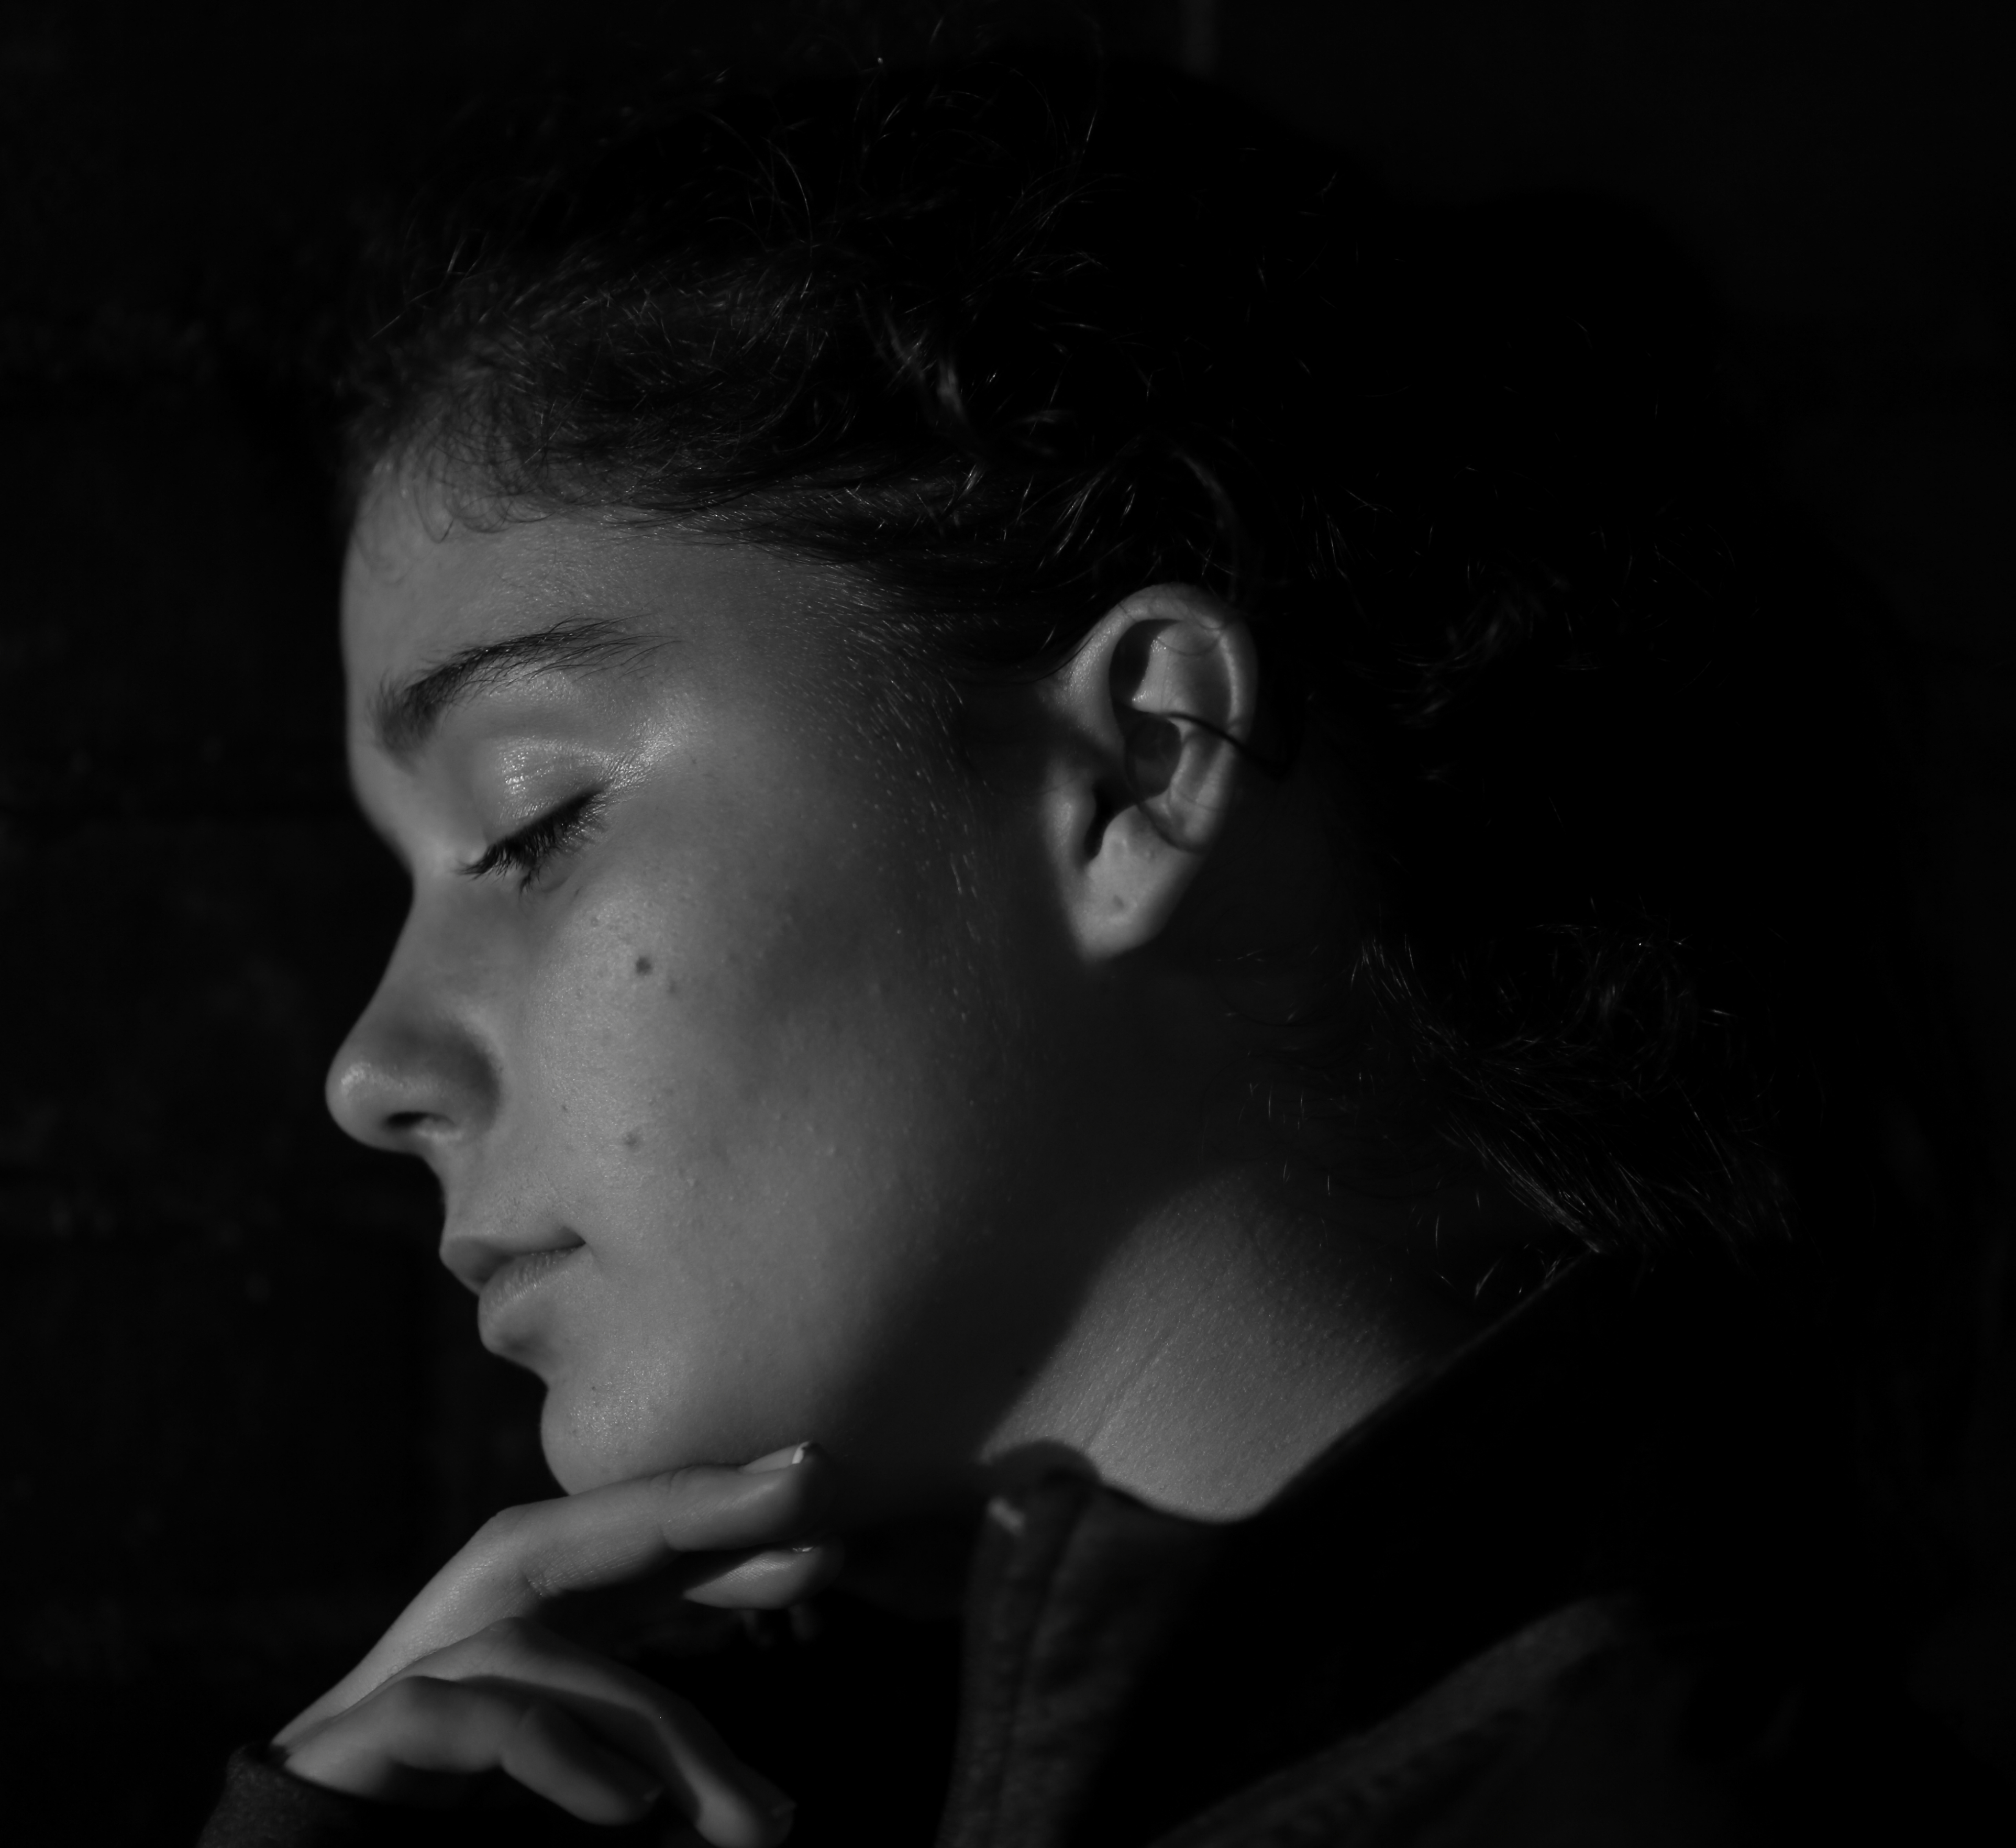
black and white, white, photography, portrait, model, darkness, black, monochrome, close up, face, nose, cool image, eye, head, beauty, emotion, monochrome photography, portrait photography, film noir